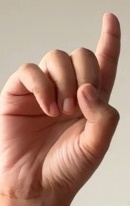
ASL sign: D